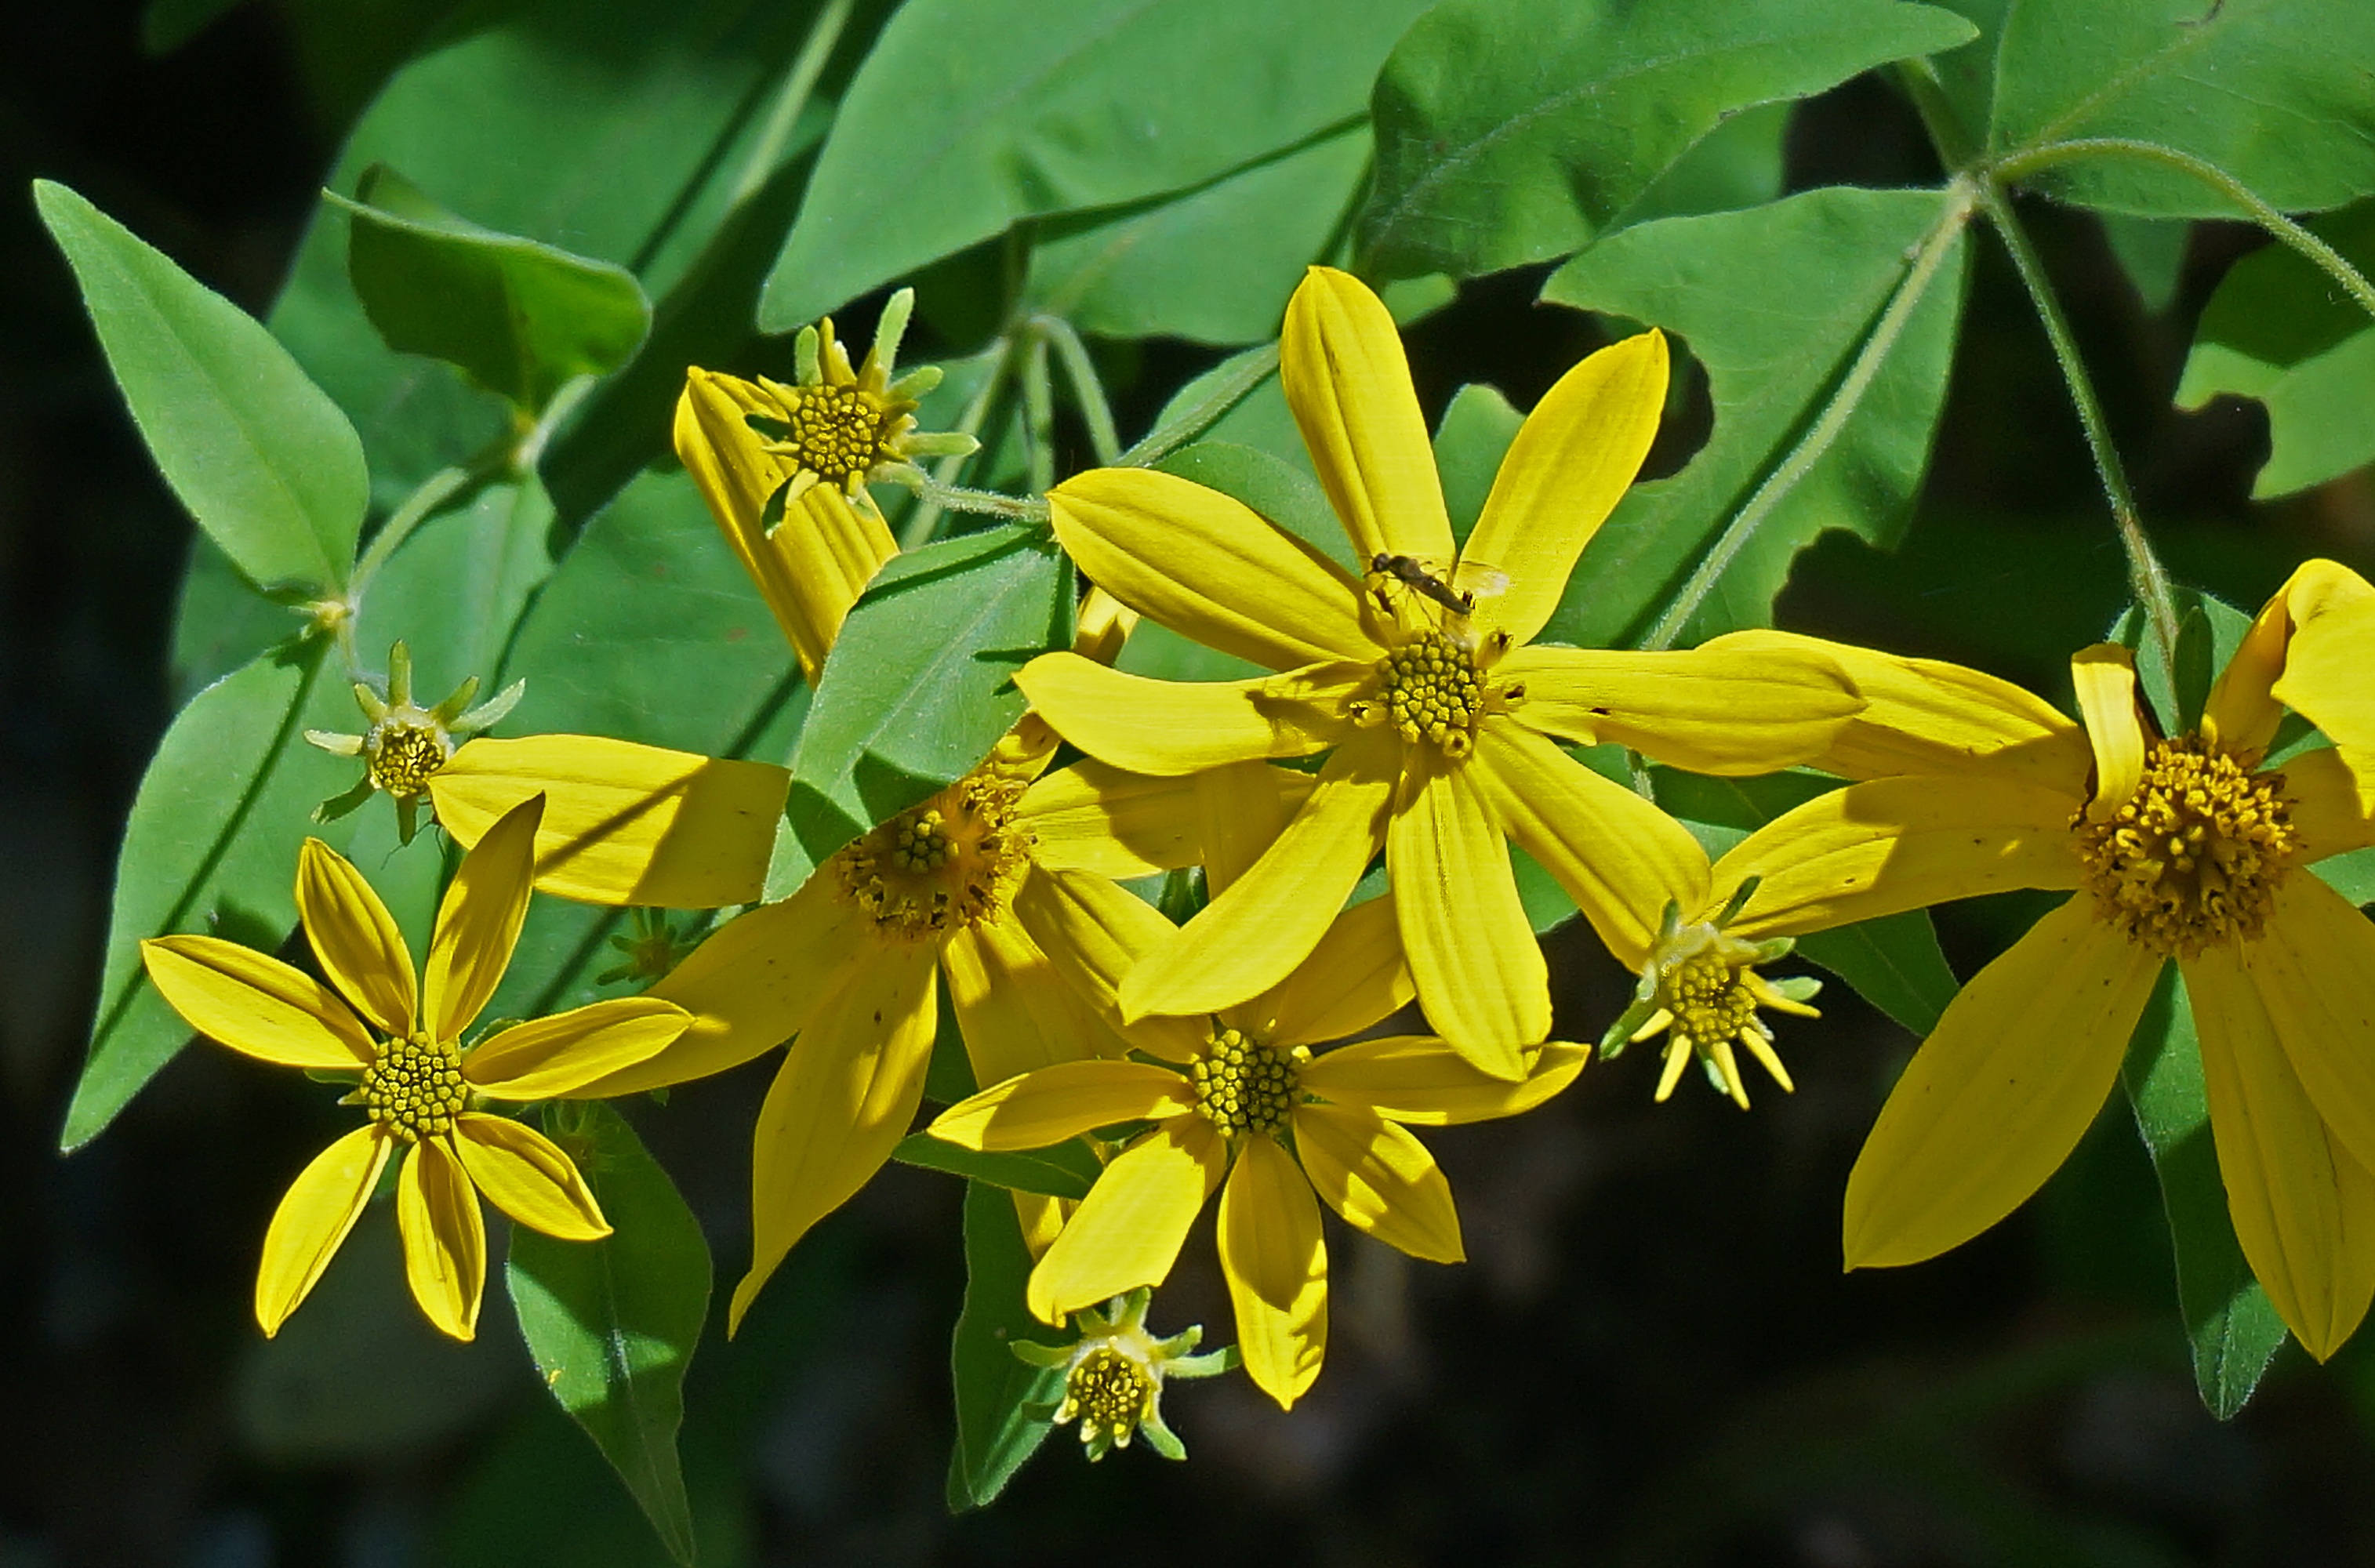
nature, blossom, plant, flower, bloom, produce, botany, yellow, flora, wildflower, shrub, hypericum, southeast, tennessee, flowering plant, yellow composite, hypericaceae, land plant